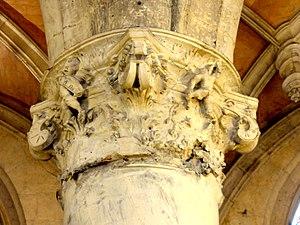
Chapiteau du deuxième pilier du nord.
L'église Saint-Justin est une église catholique située à Louvres, en France. C'est une église réunissant deux époques et quatre styles différents, et l'on peut distinguer cinq campagnes de construction distinctes, dont les trois dernières sont rapprochées. En dépit de son histoire complexe, l'église Saint-Justin présente une étonnante homogénéité. Son plan est d'une extrême simplicité et se résume à une nef de cinq travées flanquée de deux bas-côtés de même longueur. Il n'y a ni transept, ni clocher. Les trois vaisseaux conservent en outre la même largeur et la même hauteur sur toute la longueur. La façade occidentale est encore romane et remonte au premier quart du XIIᵉ siècle. Au milieu du siècle suivant, l'église romane est prolongée vers l'est et bénéficie d'un nouveau chœur de style gothique. Il comporte un vaisseau central de deux travées accompagné de bas-côtés, et subsiste à ce jour hormis les chapiteaux au milieu, et sauf les voûtes du vaisseau central. La troisième campagne fait suite aux destructions de la guerre du Bien public en 1465.